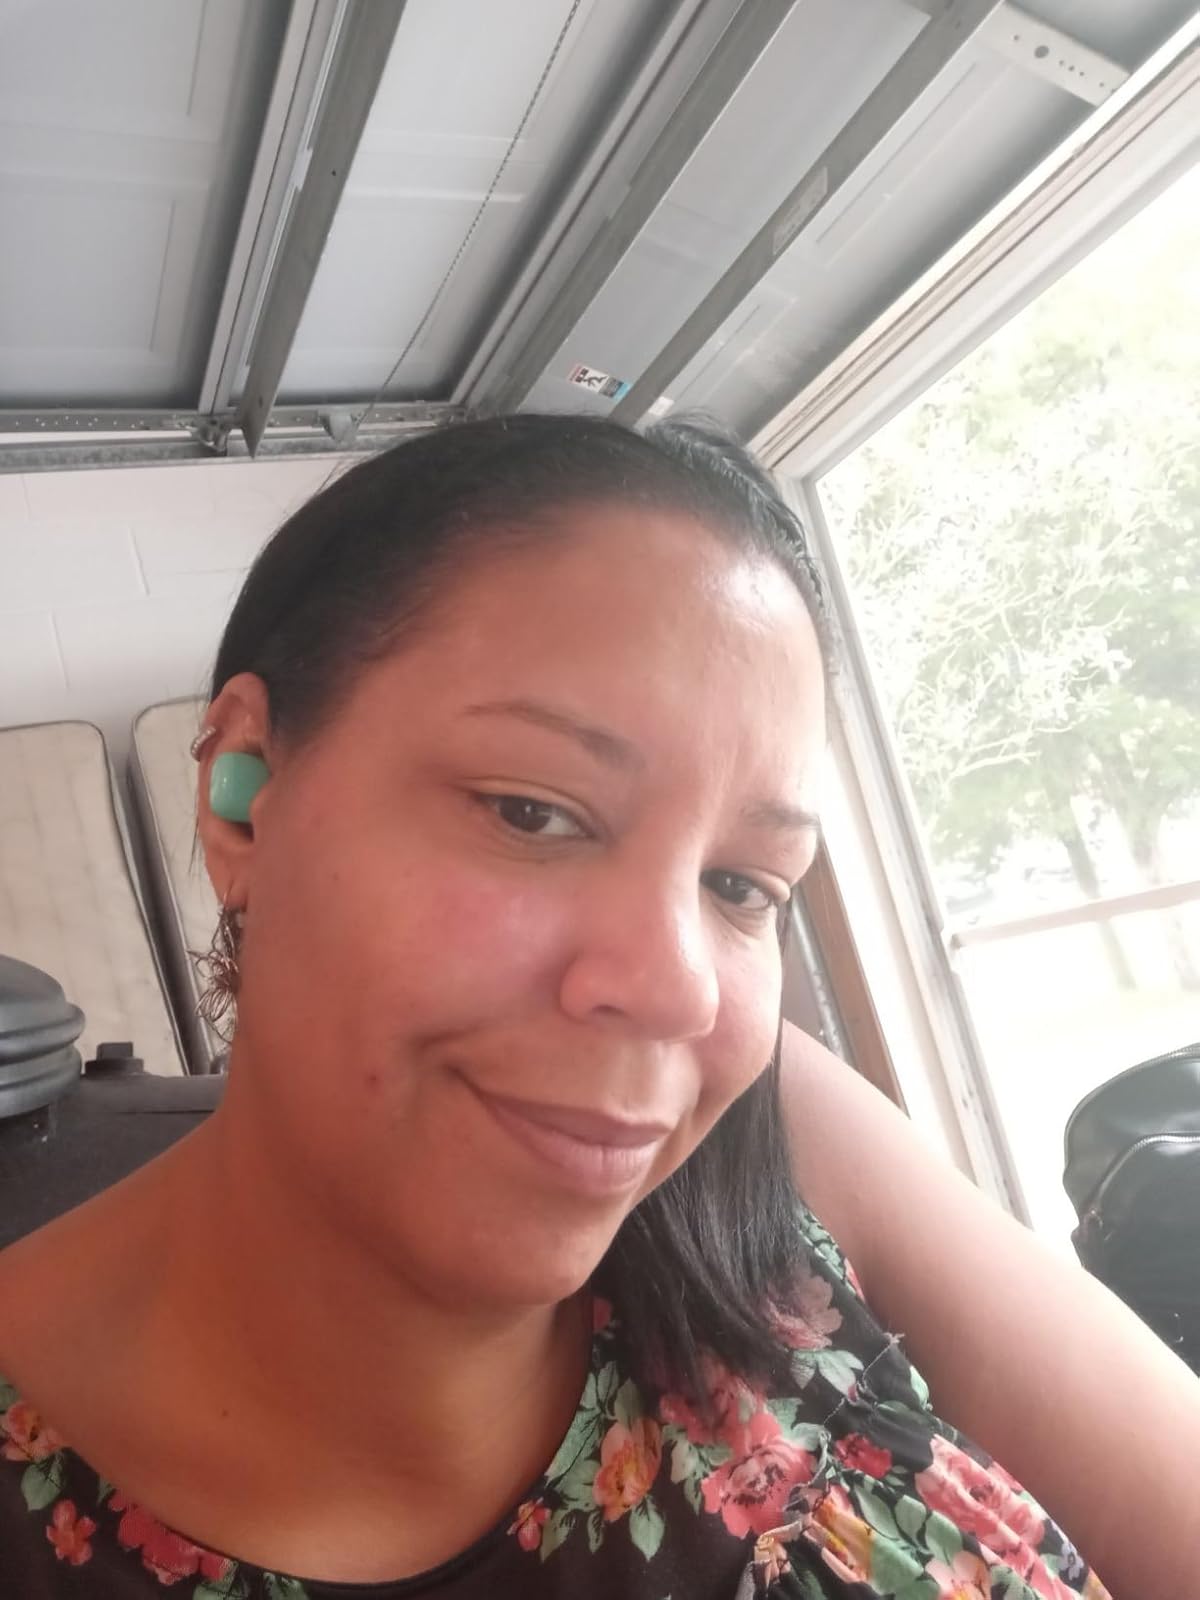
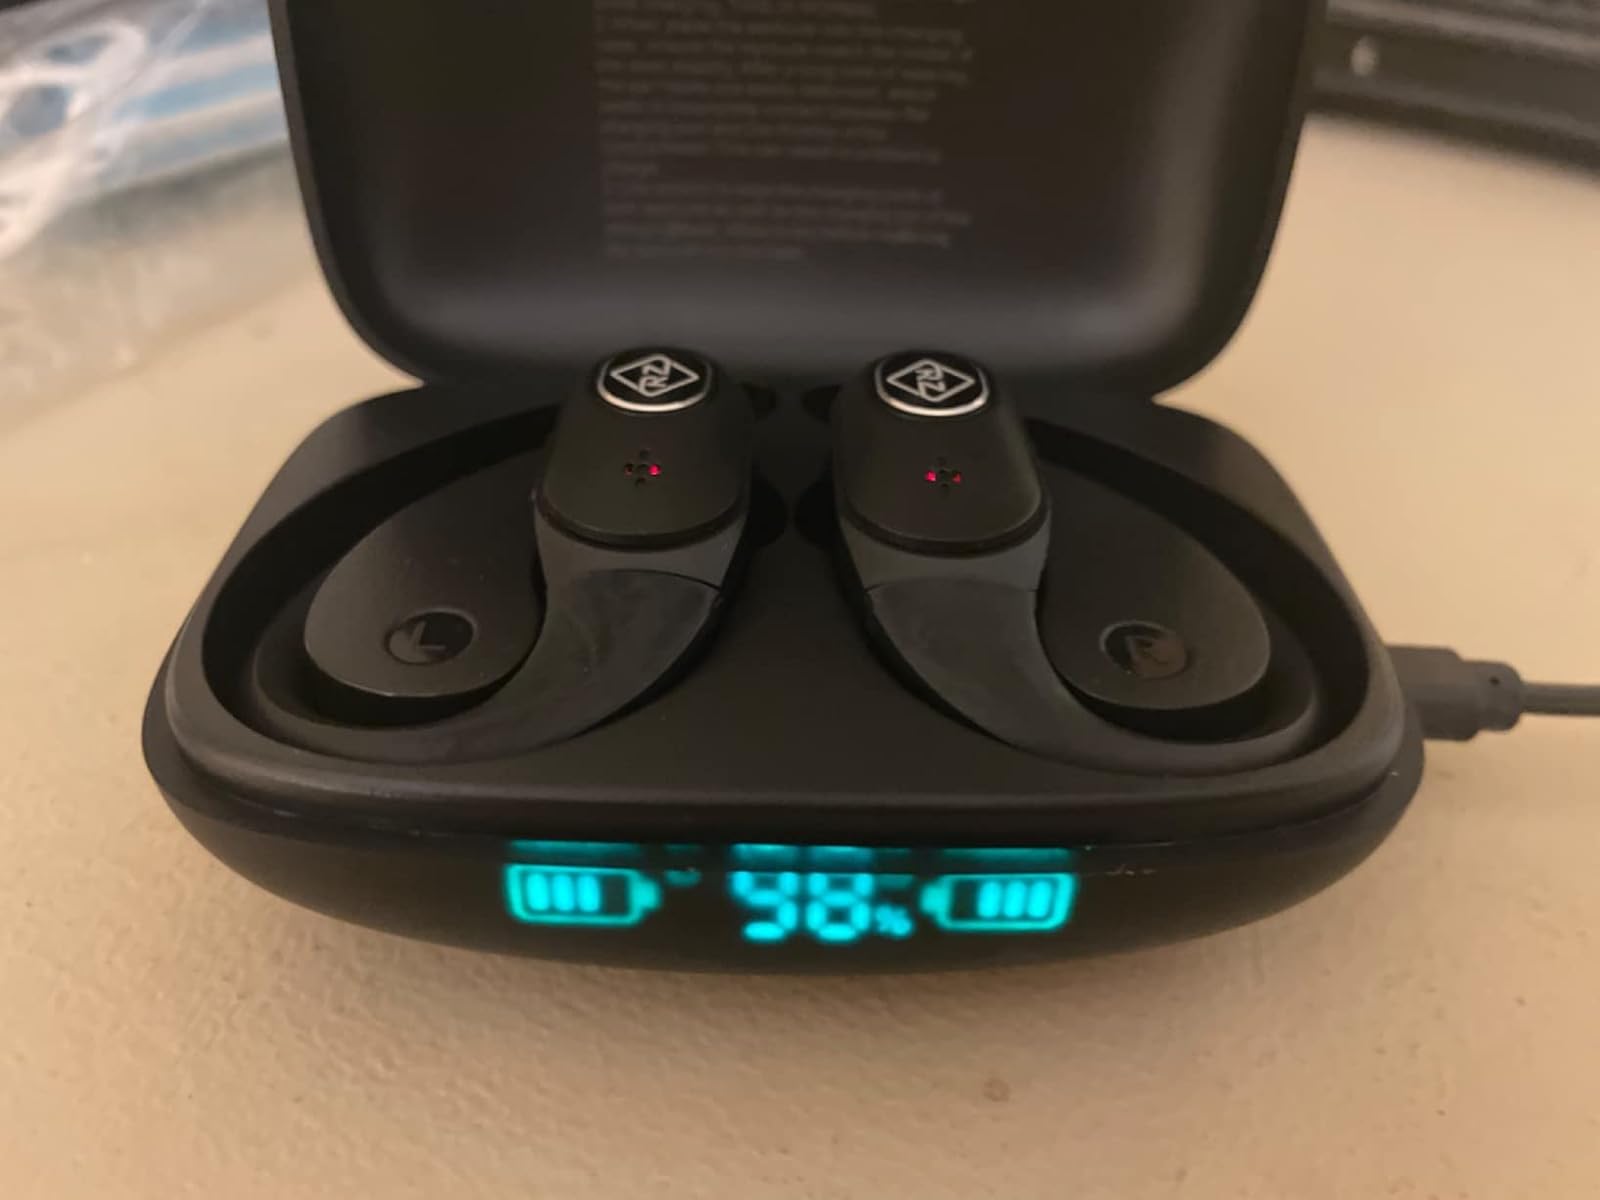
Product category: earbuds
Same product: no